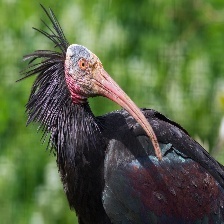
Species: BALD IBIS
Scientific name: GERONTICUS EREMITA